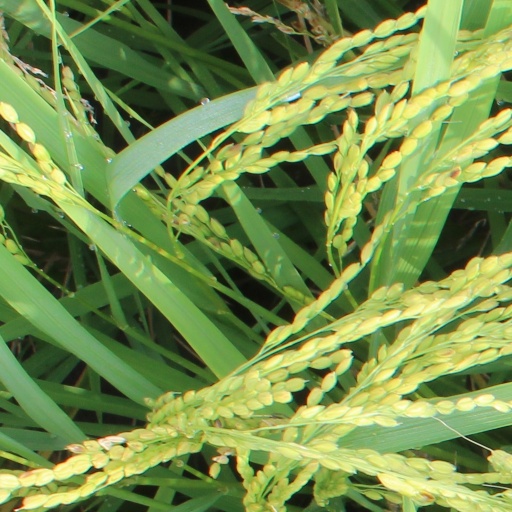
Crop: rice